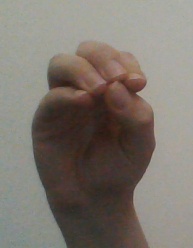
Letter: ha